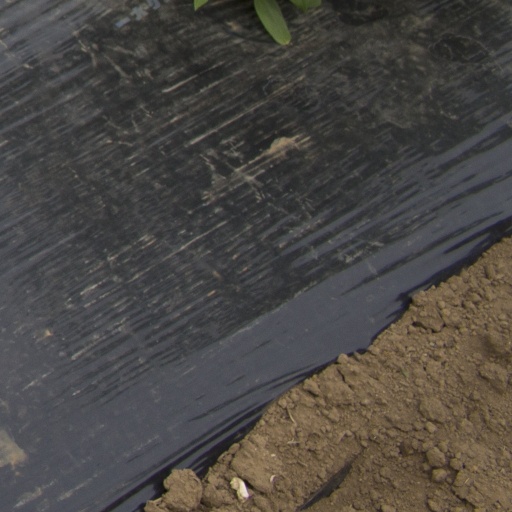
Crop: Jerusalem artichoke